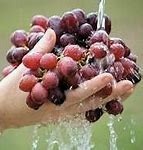
Label: grape